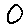
Label: 0